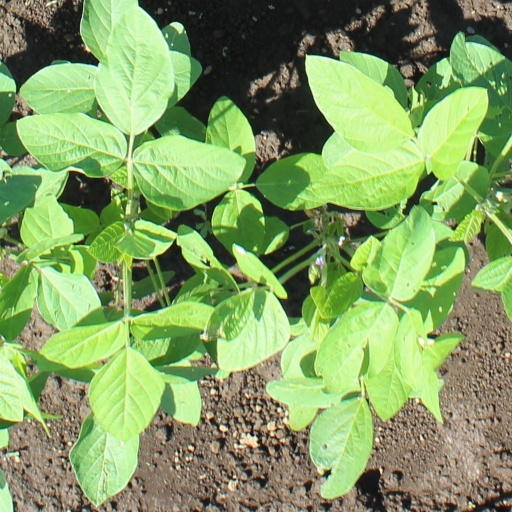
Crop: soybean